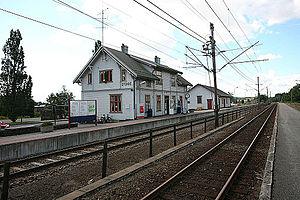
La ligne du Vestfold est une ligne norvégienne de chemin de fer. Elle relie les villes de Drammen et Skien sur une distance de 148 km
La gare de Stokke est une gare ferroviaire norvégienne, située dans la commune de Stokke.